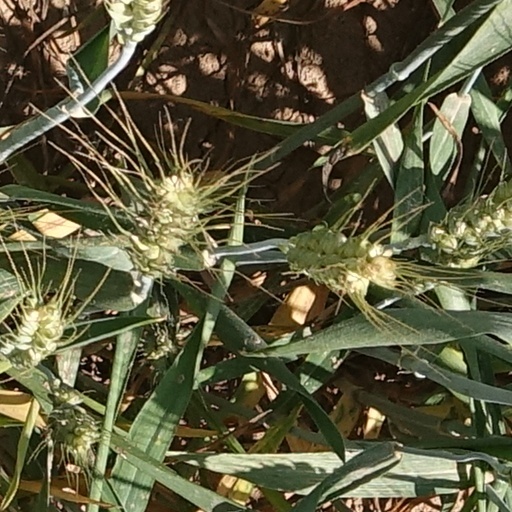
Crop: wheat